That's My Bae

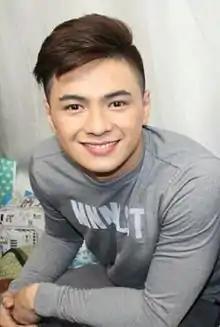
That's My Bae Kenneth

Kenneth Earl Gesulga Medrano (born May 9, 1991), or more simply known as Kenneth, is from Cebu City, Cebu. Prior to joining the "Eat Bulaga!" segment, Medrano was a Hotel and Restaurant Management junior at the University of Southern Philippines Foundation. He also had a part-time job as a bartender and a model, but is best known for his viral Dubsmash videos. Medrano gained fame after becoming the grand winner of the "That's My Bae: "Twerk It" Dance Contest" segment of "Eat Bulaga!". "Buena Familia" gave Medrano his first breakthrough acting role as Pacoy Alvero.